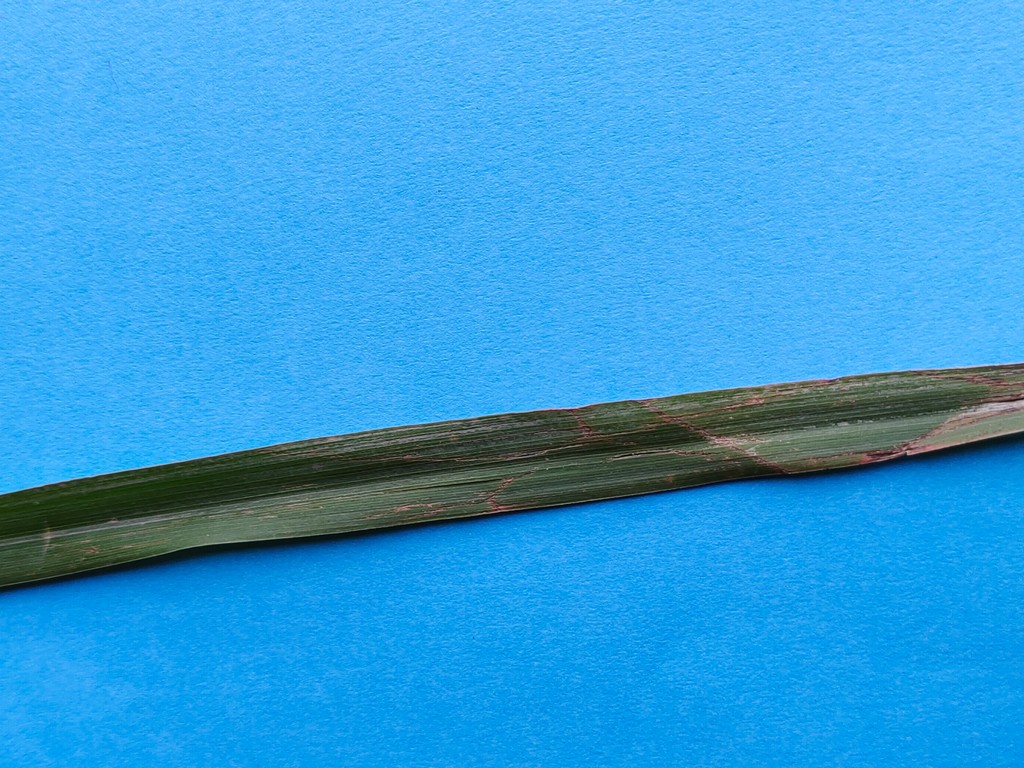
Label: Unhealthy